Crestón Island

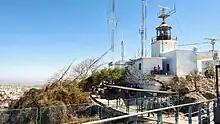
Faro Mazatlán

It is a highly visited site in the city, since the Faro Mazatlán Natural Park is located on the hill. In 2017, a glass bridge was built on the precipice of the hill, with a length of 30 meters, the glass has a thickness that resists up to 5 tons per square meter, the glass area is 18 meters. In April 2018, it opened to the public; people who enter the bridge are put on sticky plastic over their shoes, in order not to damage the glass.